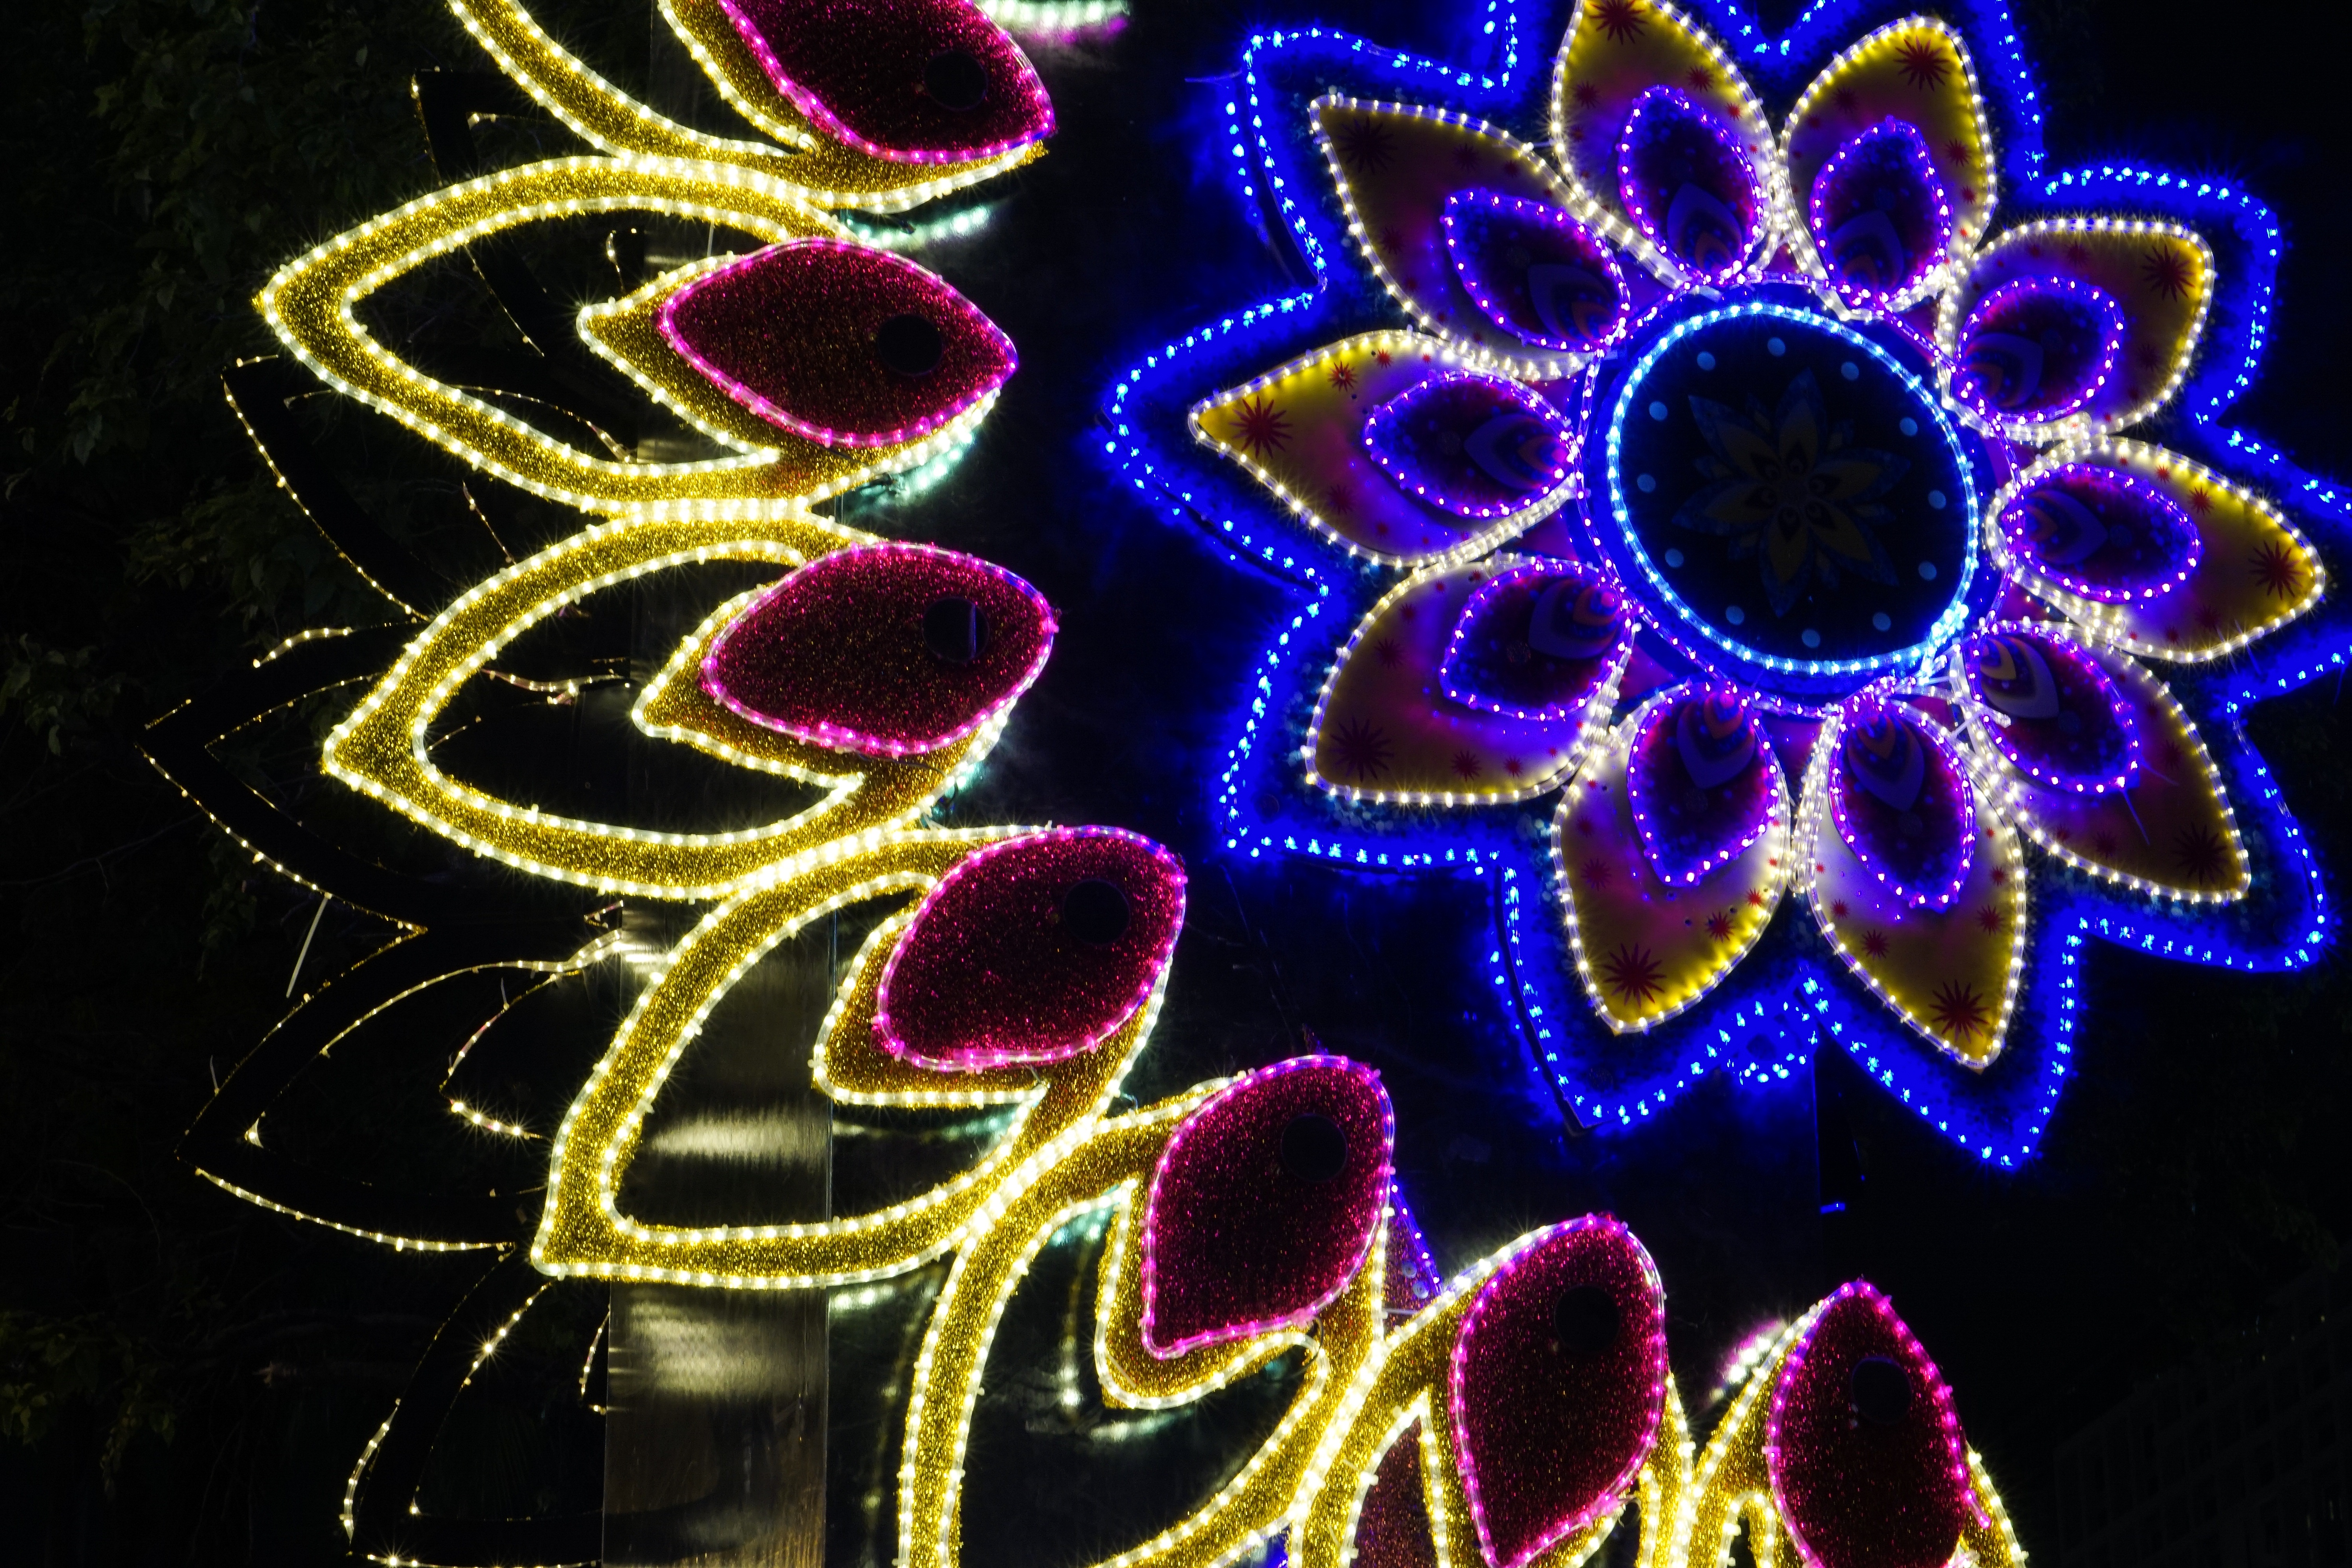
celebration, decoration, pattern, holiday, toy, circle, festive, christmas decoration, art, festival, lights, design, symmetry, singapore, diwali, deepawali, christmas lights, little india, fractal art